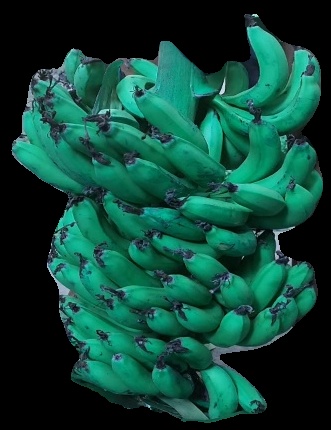
Variety: pachbale
Grade: grade3